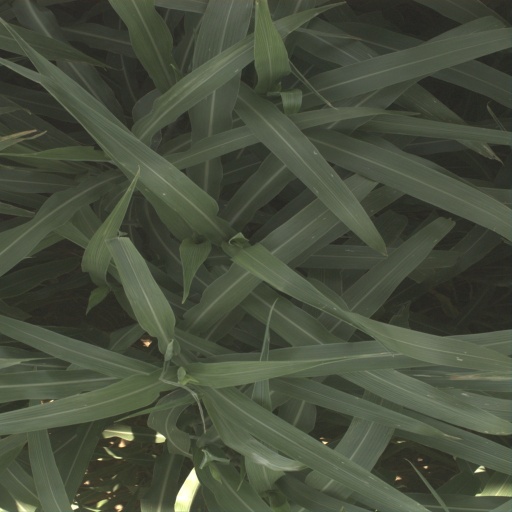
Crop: sorghum